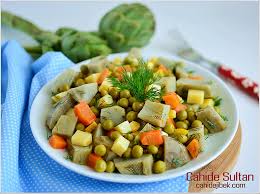
Yemek: enginar